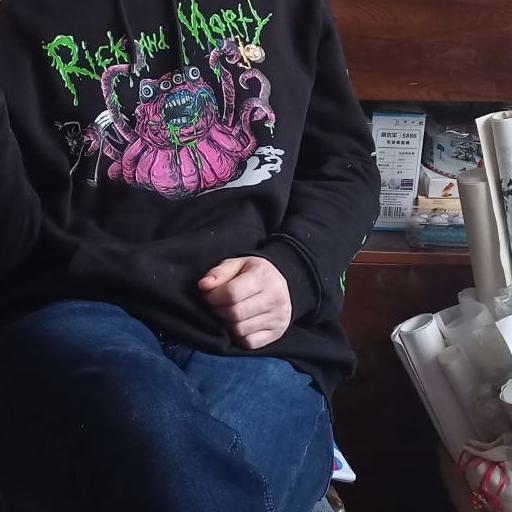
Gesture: no_gesture